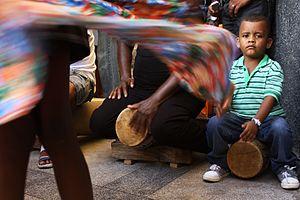
Le tambour de crioula ou de punga est une danse d'origine africaine pratiquée par des descendants d'esclaves africains dans l'État brésilien de Maranhão, à la gloire de São Benedito, l'un des saints les plus populaires parmi la population noire de la région. C'est une danse joyeuse, marquée par beaucoup de mouvement et très décontractée.